Kingston Royal Naval Dockyard

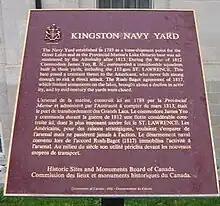
Kingston Royal Naval Dockyard plaque at Royal Military College of Canada

The Kingston Royal Naval Dockyard was a Royal Navy Dockyard from 1788 to 1853 in Kingston, Ontario, Canada, at the site of the current Royal Military College of Canada.